Kissing Cousins (film)

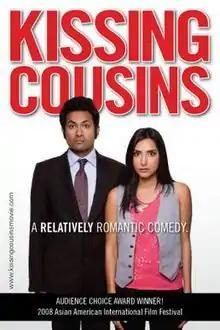

Kissing Cousins is a 2008 American romantic comedy film starring Samrat Chakrabarti and Rebecca Hazlewood. This film is about a relationship terminator who falls for his cousin.